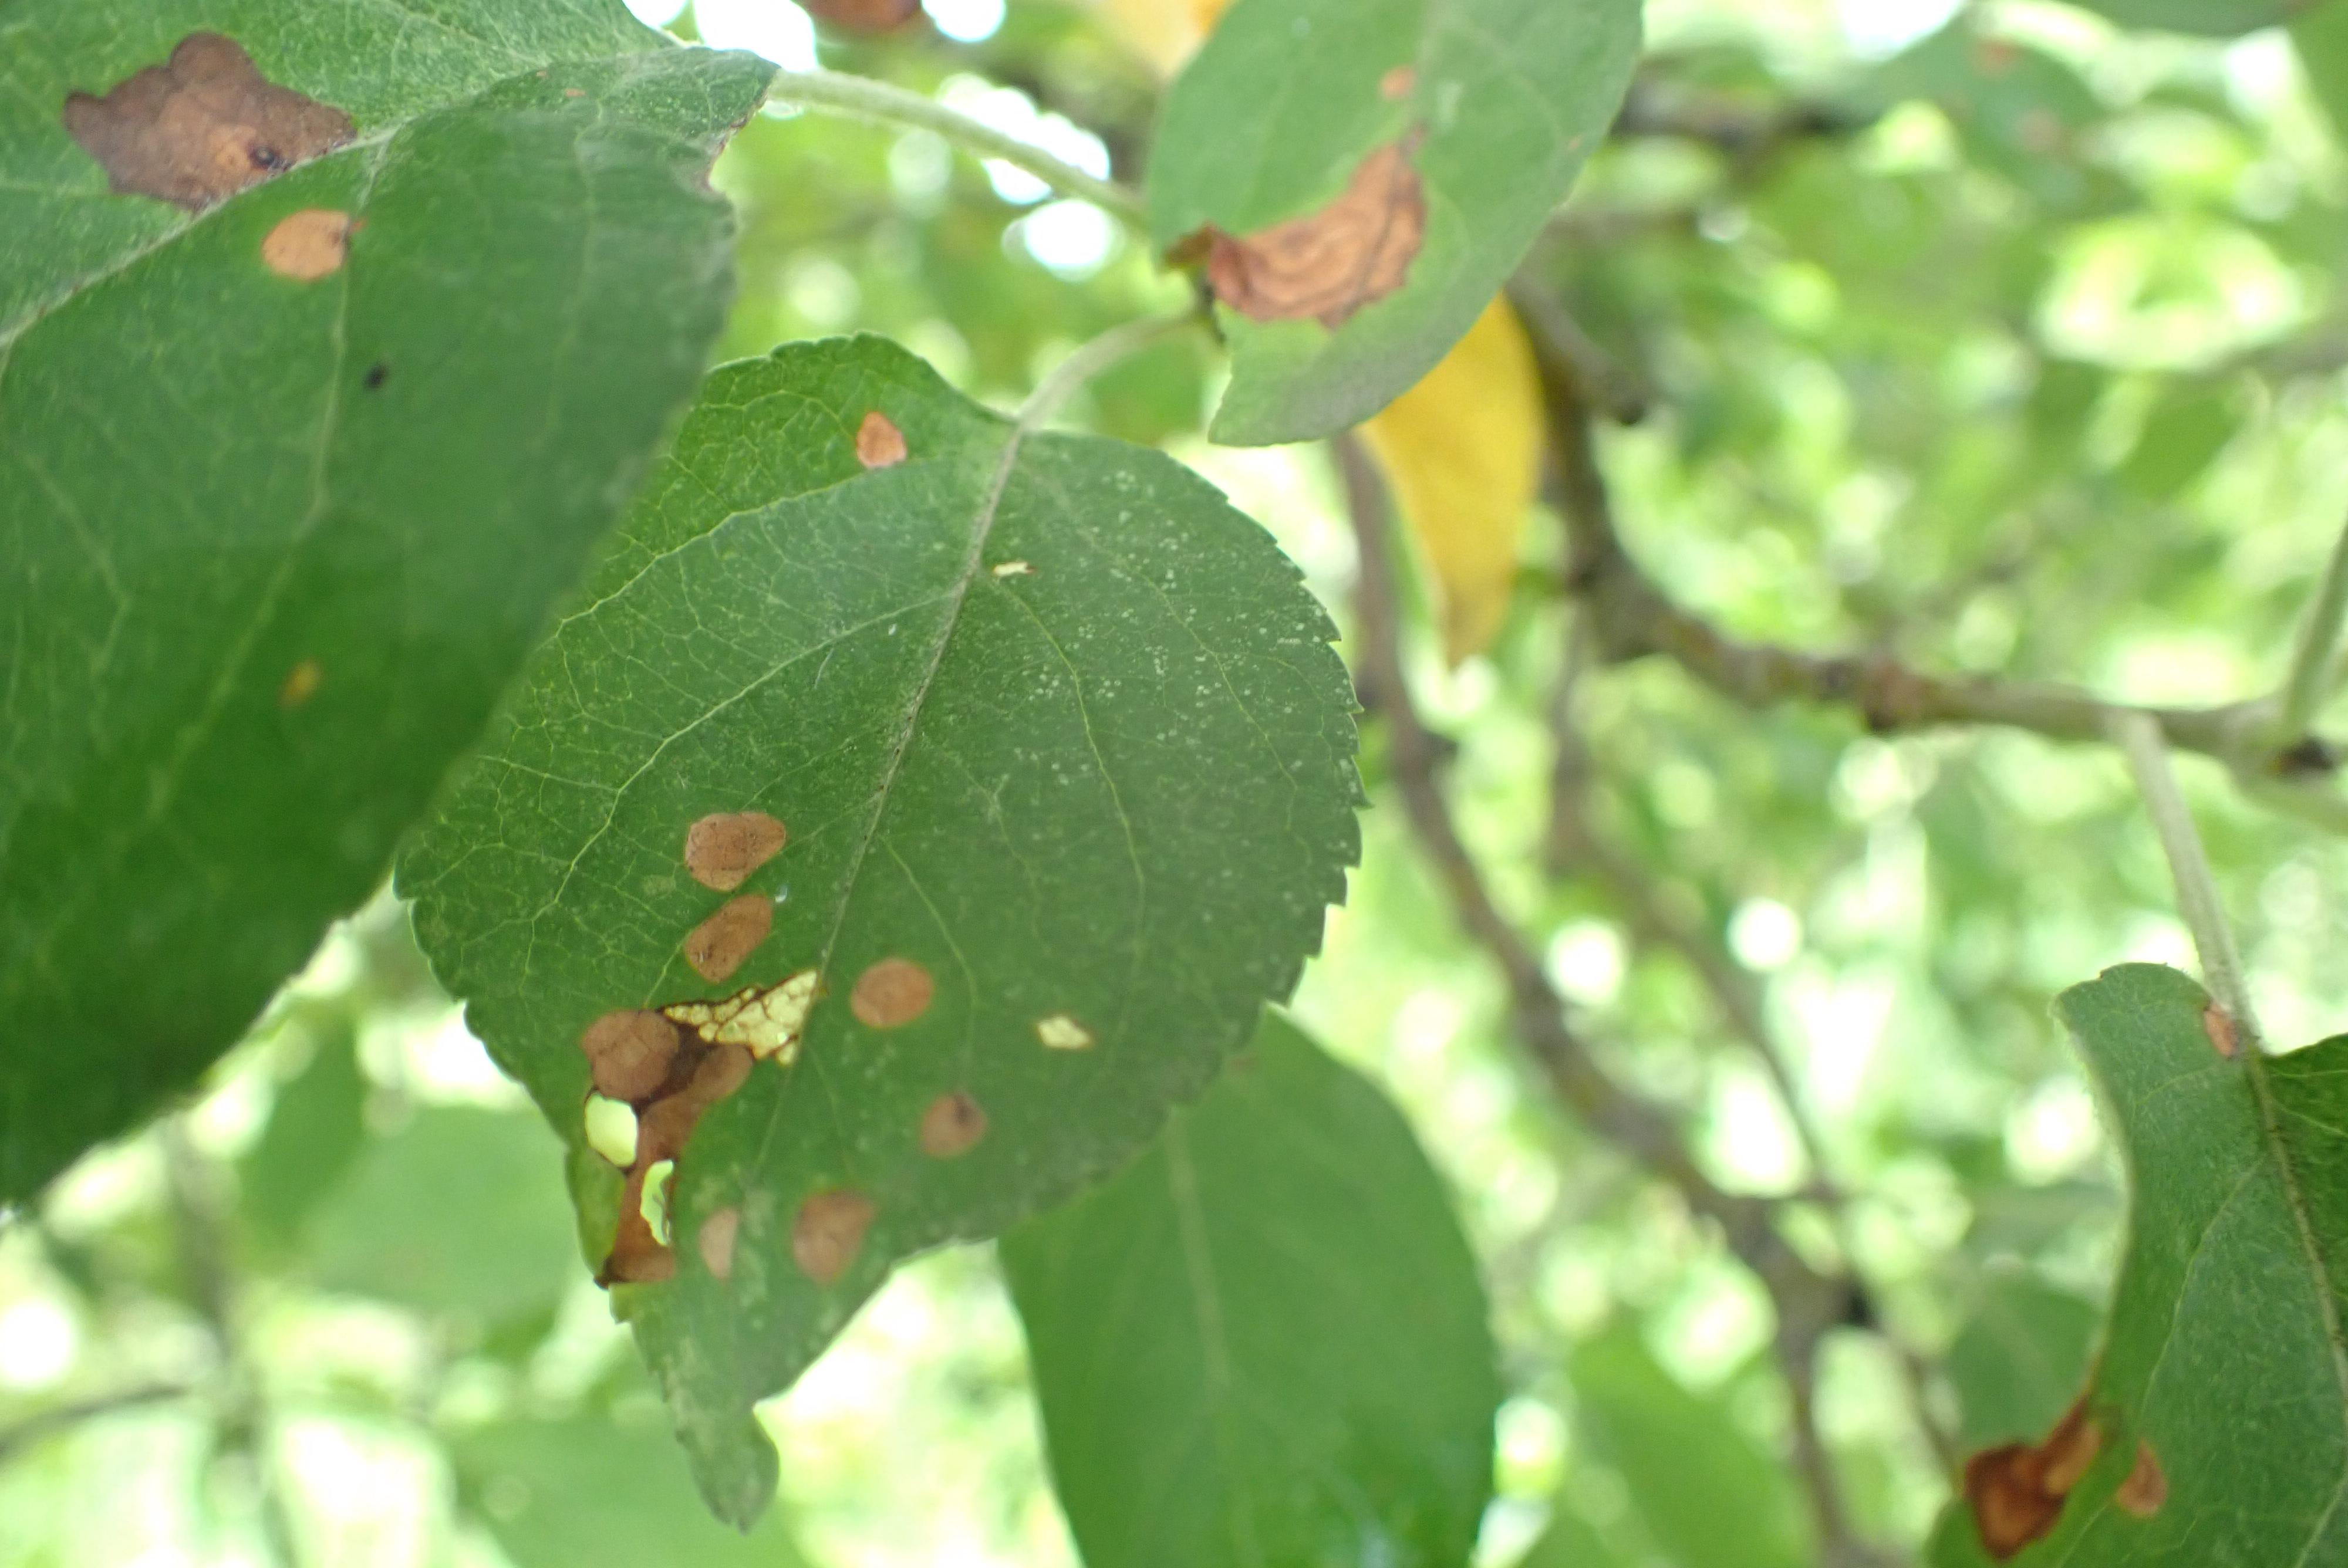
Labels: frog_eye_leaf_spot